Next Caller (TV series)

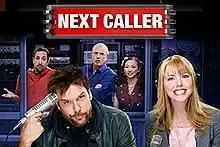

Next Caller is an unaired American television comedy series that was scheduled to premiere mid-season on NBC as part of the 2012–13 television schedule. The network placed a series order in May 2012. Season one was set to feature seven half-hour episodes.